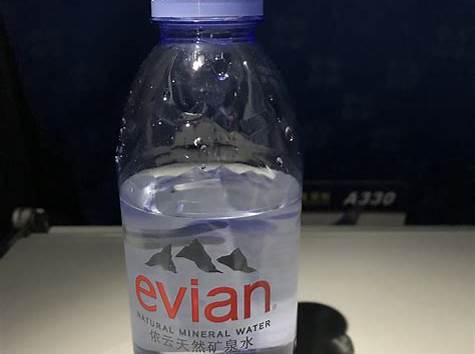
Waste category: plastic